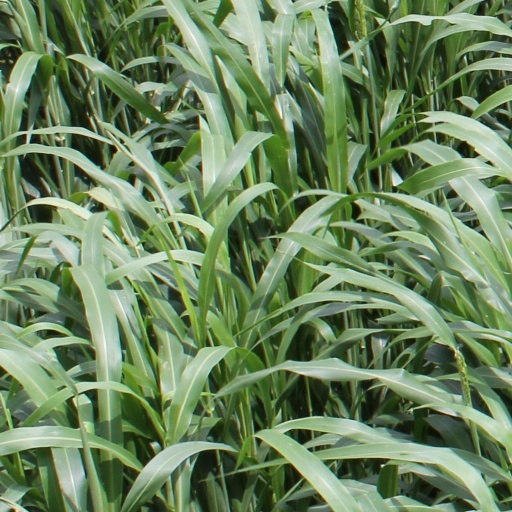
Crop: sorghum